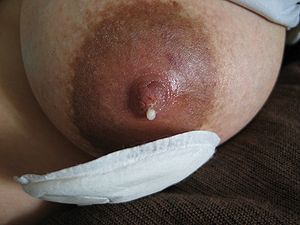
Modermælk
Modermælk på vej ud af en brystvorte
Modermælk er den mælk en kvinde producerer i en periode efter en fødsel. Det udgør den primære ernæringskilde for nyfødte indtil de bliver i stand til at indtage fast føde og fordøje en bredere vifte af madprodukter.